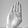
ASL letter: B